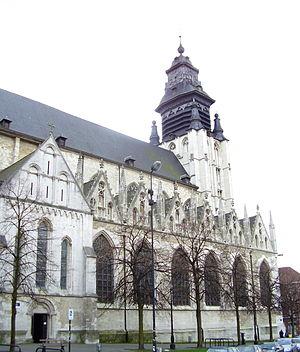
Cet article recense le patrimoine immobilier protégé à Bruxelles-ville. Le patrimoine immobilier protégé fait partie du patrimoine culturel en Belgique.